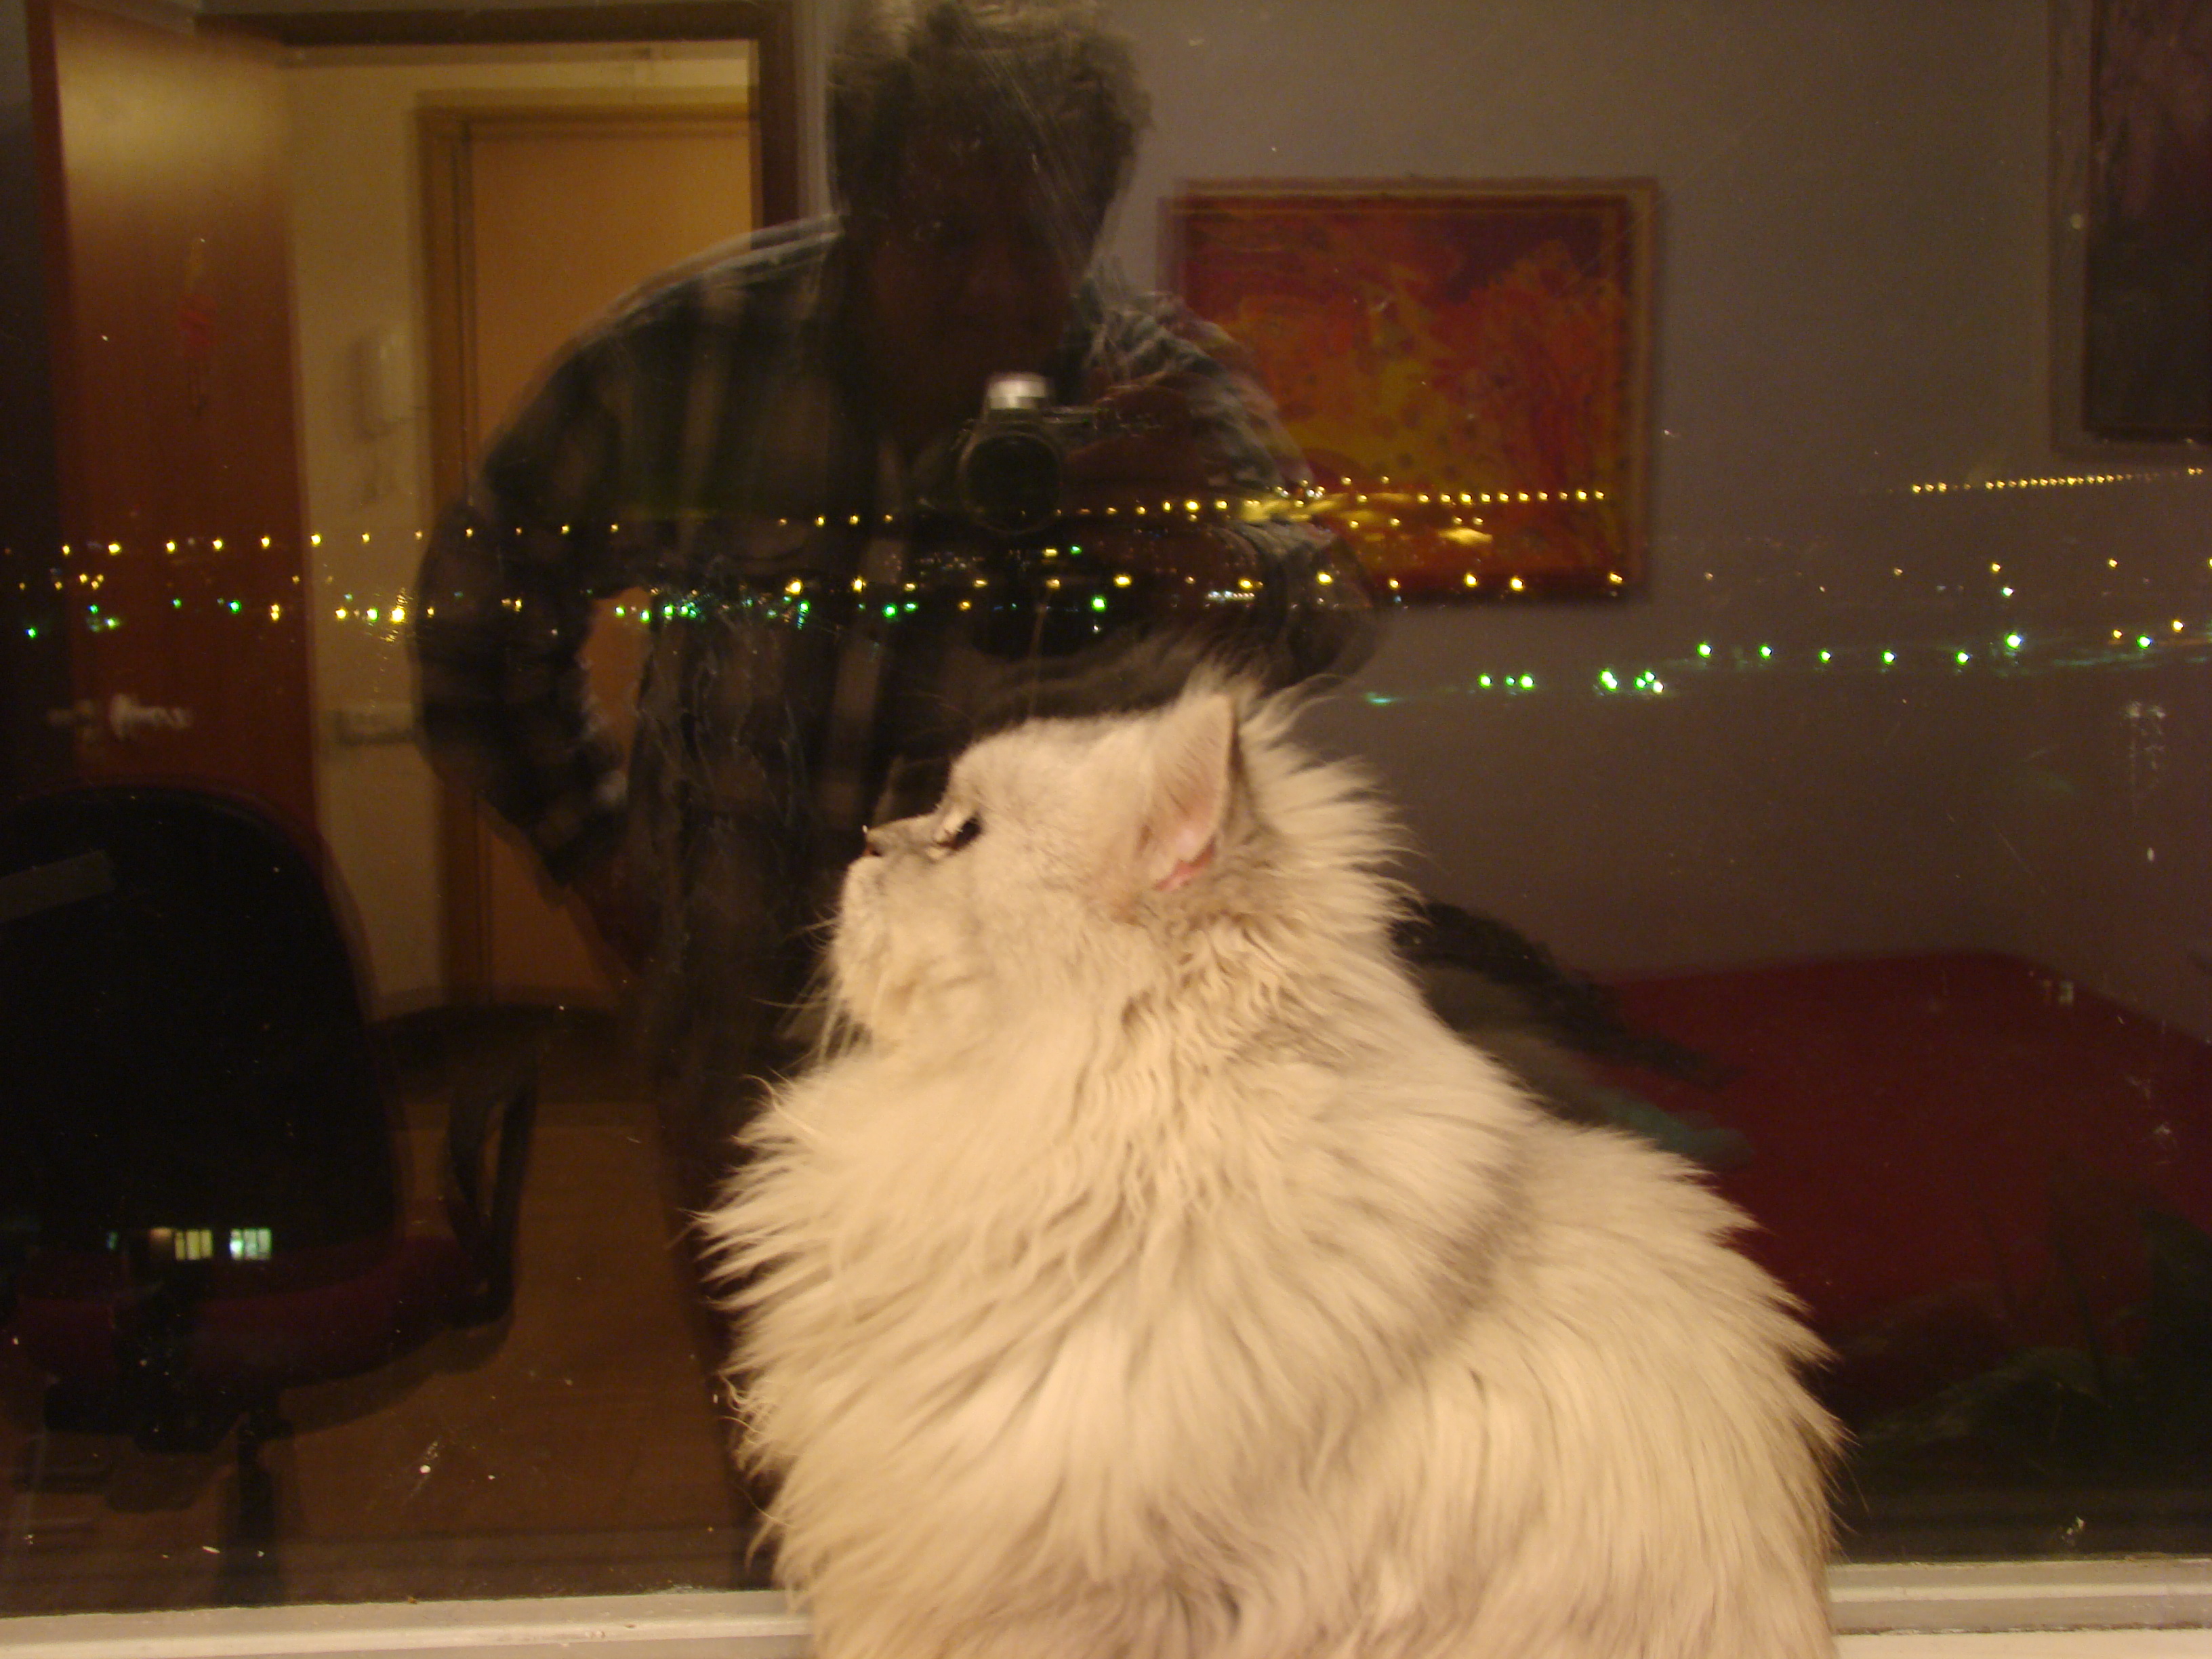
pet, fur, cat, feline, mammal, pets, cats, skin, sony, marcello, persian, small to medium sized cats, cat like mammal